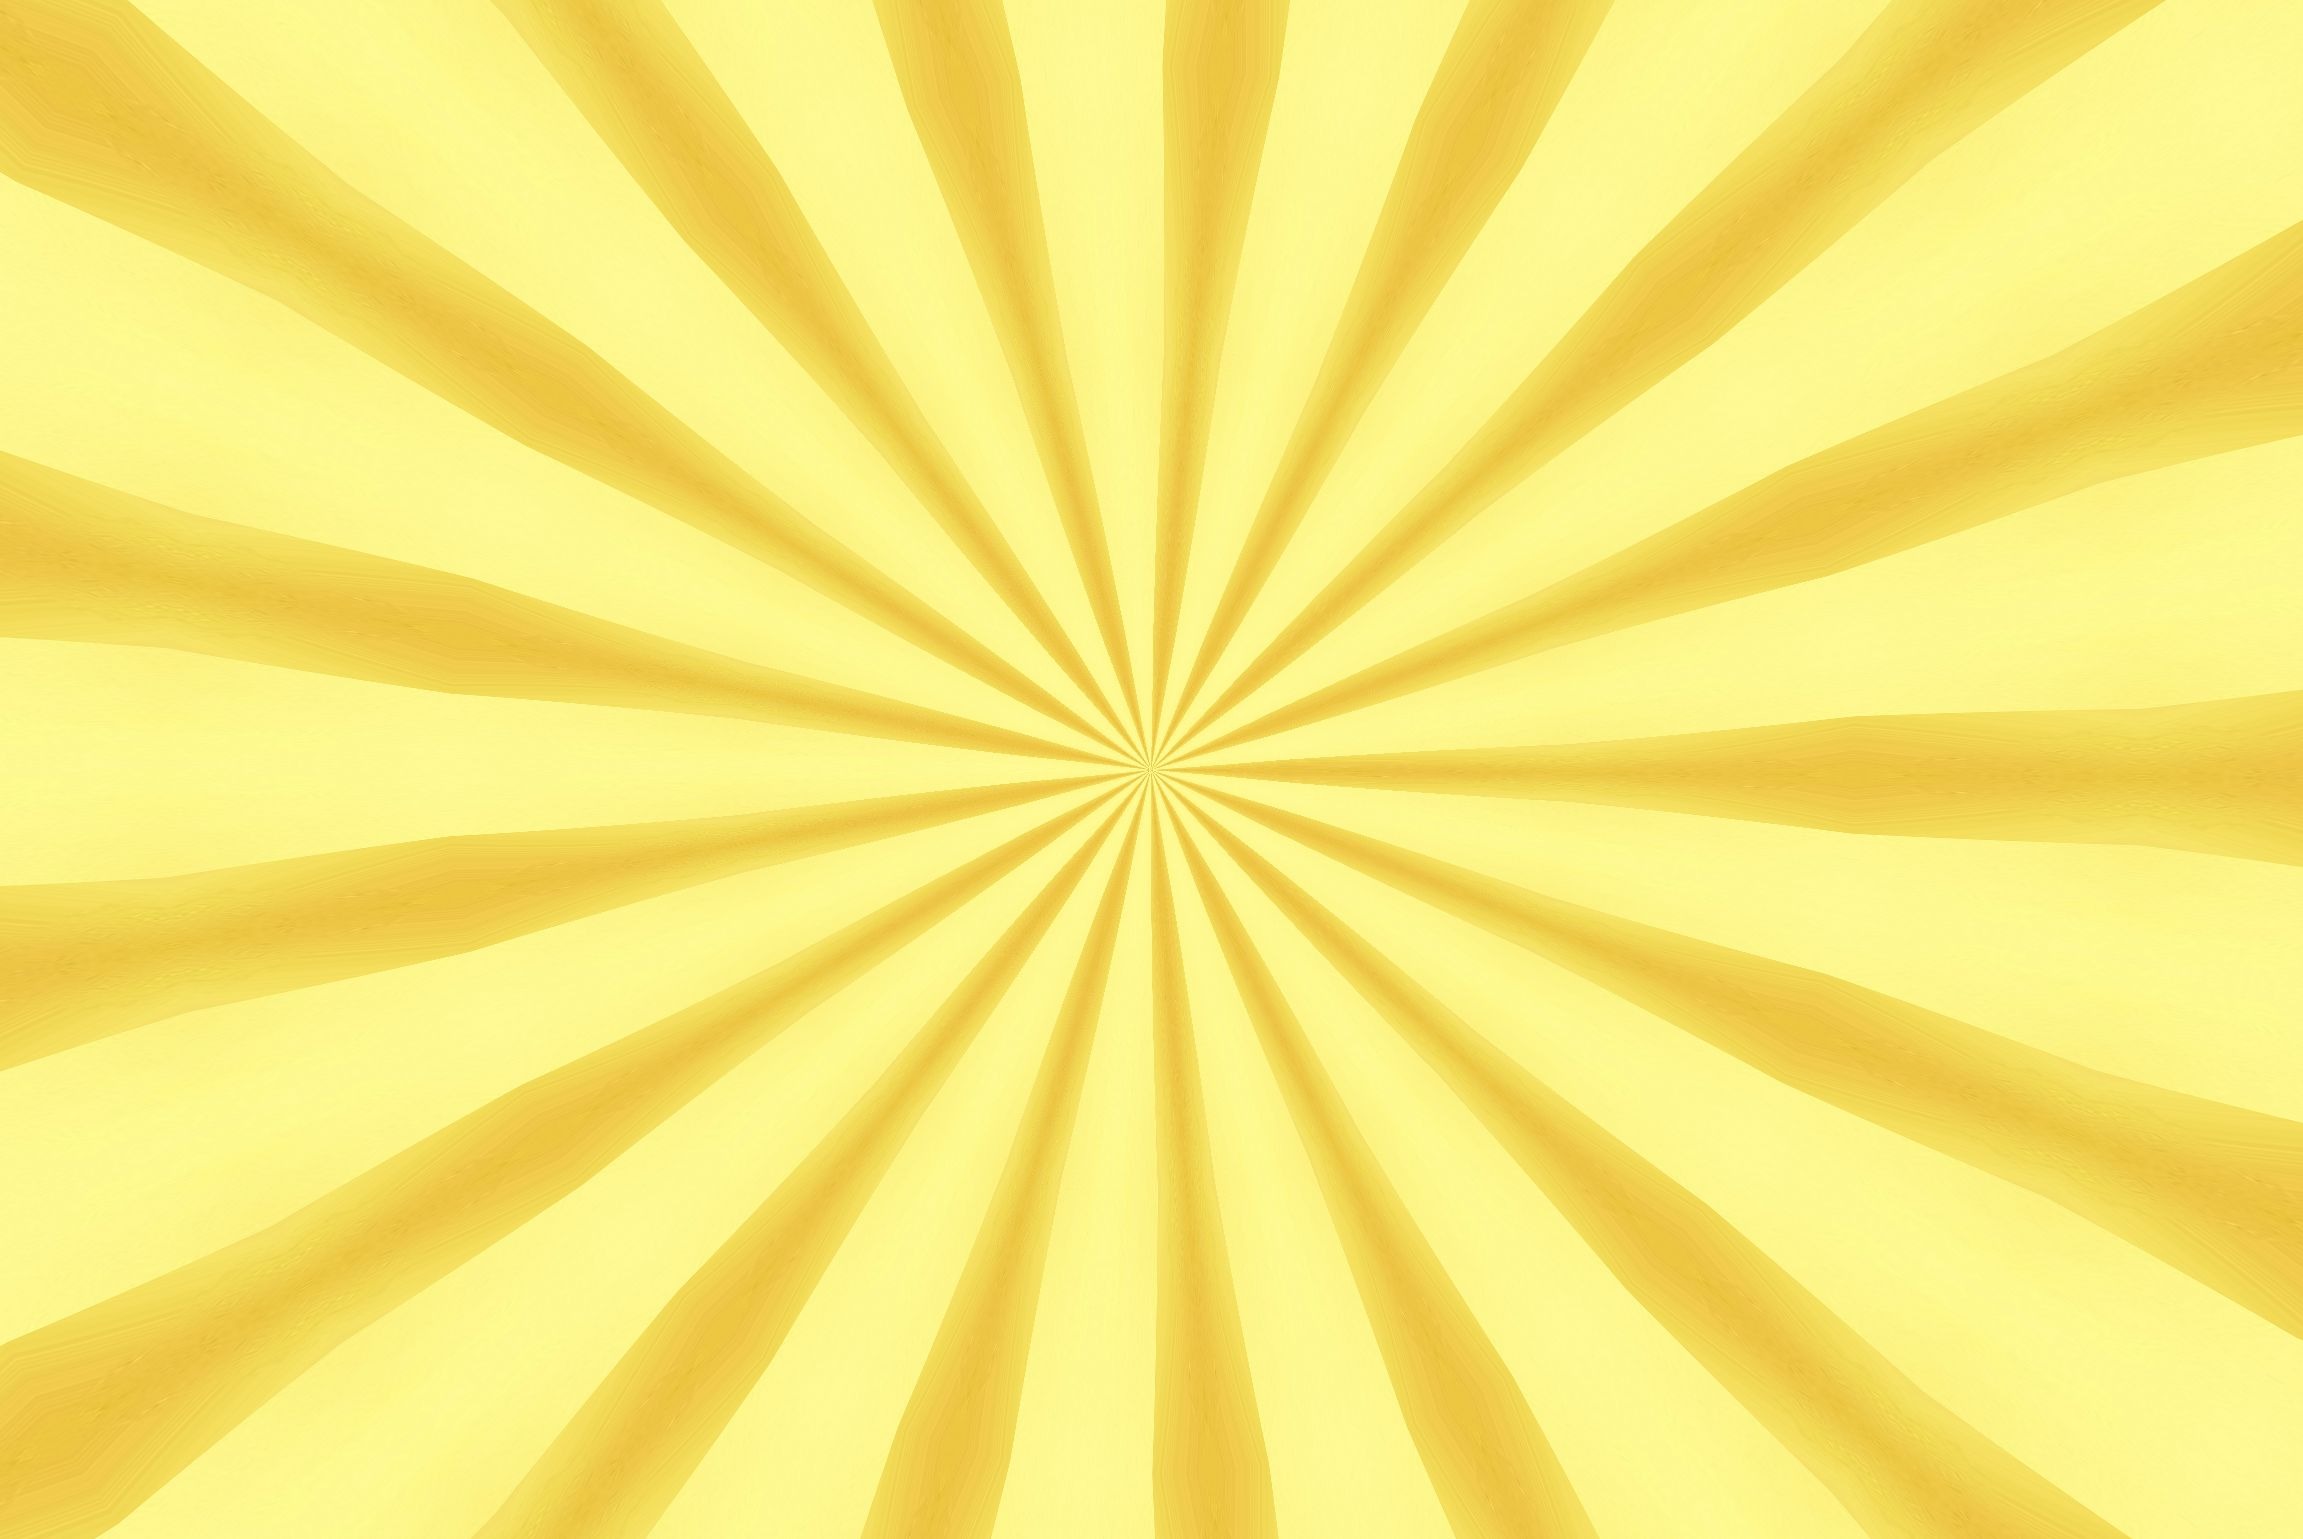
light, abstract, sunlight, flower, petal, ceiling, pattern, line, color, yellow, circle, art, illustration, design, symmetry, surreal, graphic, image, shape, form, expressive